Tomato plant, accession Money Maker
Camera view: bottom (45 deg); turntable rotation: 180 degrees
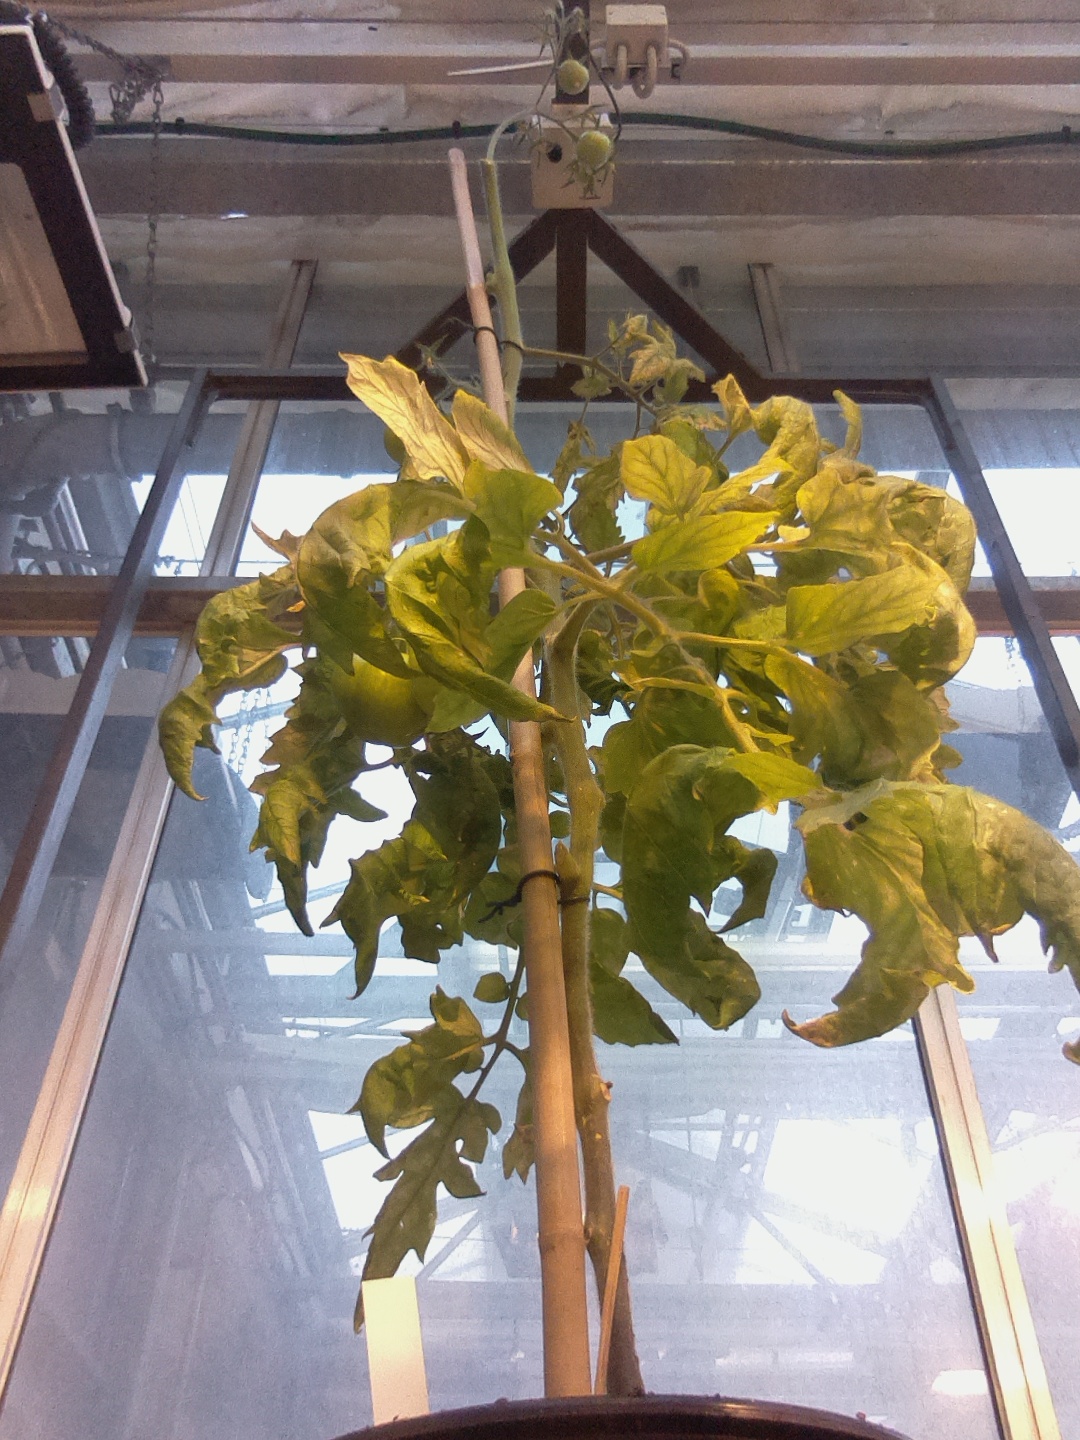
BBCH growth stage 78: 80% -90% of final fruit size